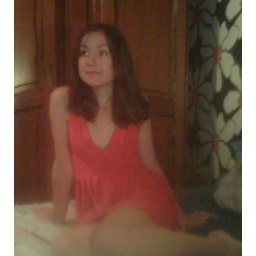
Emma Valtenzi in a beautiful red dress